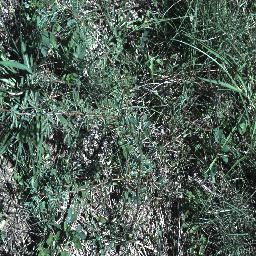
Label: negative